Stylidium claytonioides

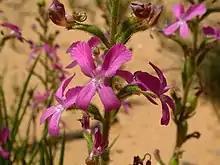

Stylidium claytonioides is a dicotyledonous plant that belongs to the genus "Stylidium" (family Stylidiaceae). It is an annual plant that grows from 15 to 27 cm tall. The linear leaves, about 9-30 per plant, are mostly in terminal rosettes but with some scattered along the elongate, glabrous stem. The leaves are generally 12–24 mm long and 0.7–1 mm wide. Petioles are absent. This species produces one to six scapes per plant. Inflorescences are 10–18 cm long and produces a single pink and mauve flower that blooms from May to June in the southern hemisphere. "S. claytonioides" is endemic to the Kimberley region in Western Australia. Its habitat is recorded as being seasonal swamps near sandstone outcroppings and near creekbanks. Its conservation status has been assessed as data deficient.